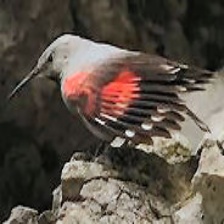
Species: WALL CREAPER
Scientific name: TICHODROMA MURARIA